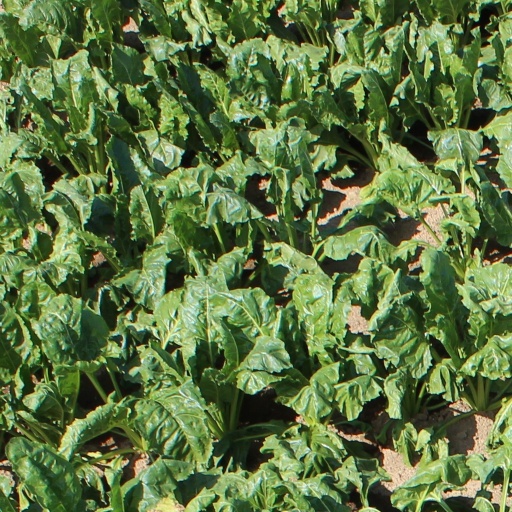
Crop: sugar beet